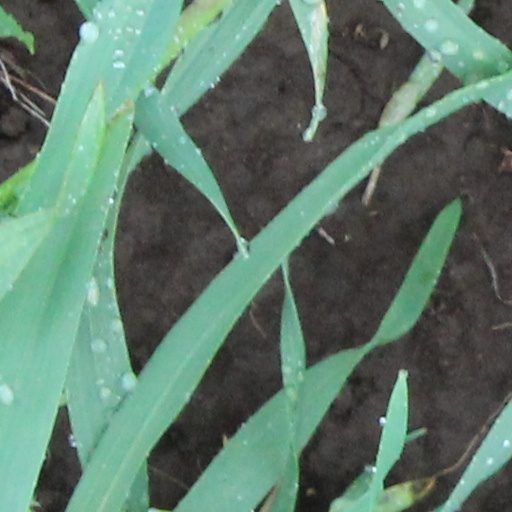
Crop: wheat